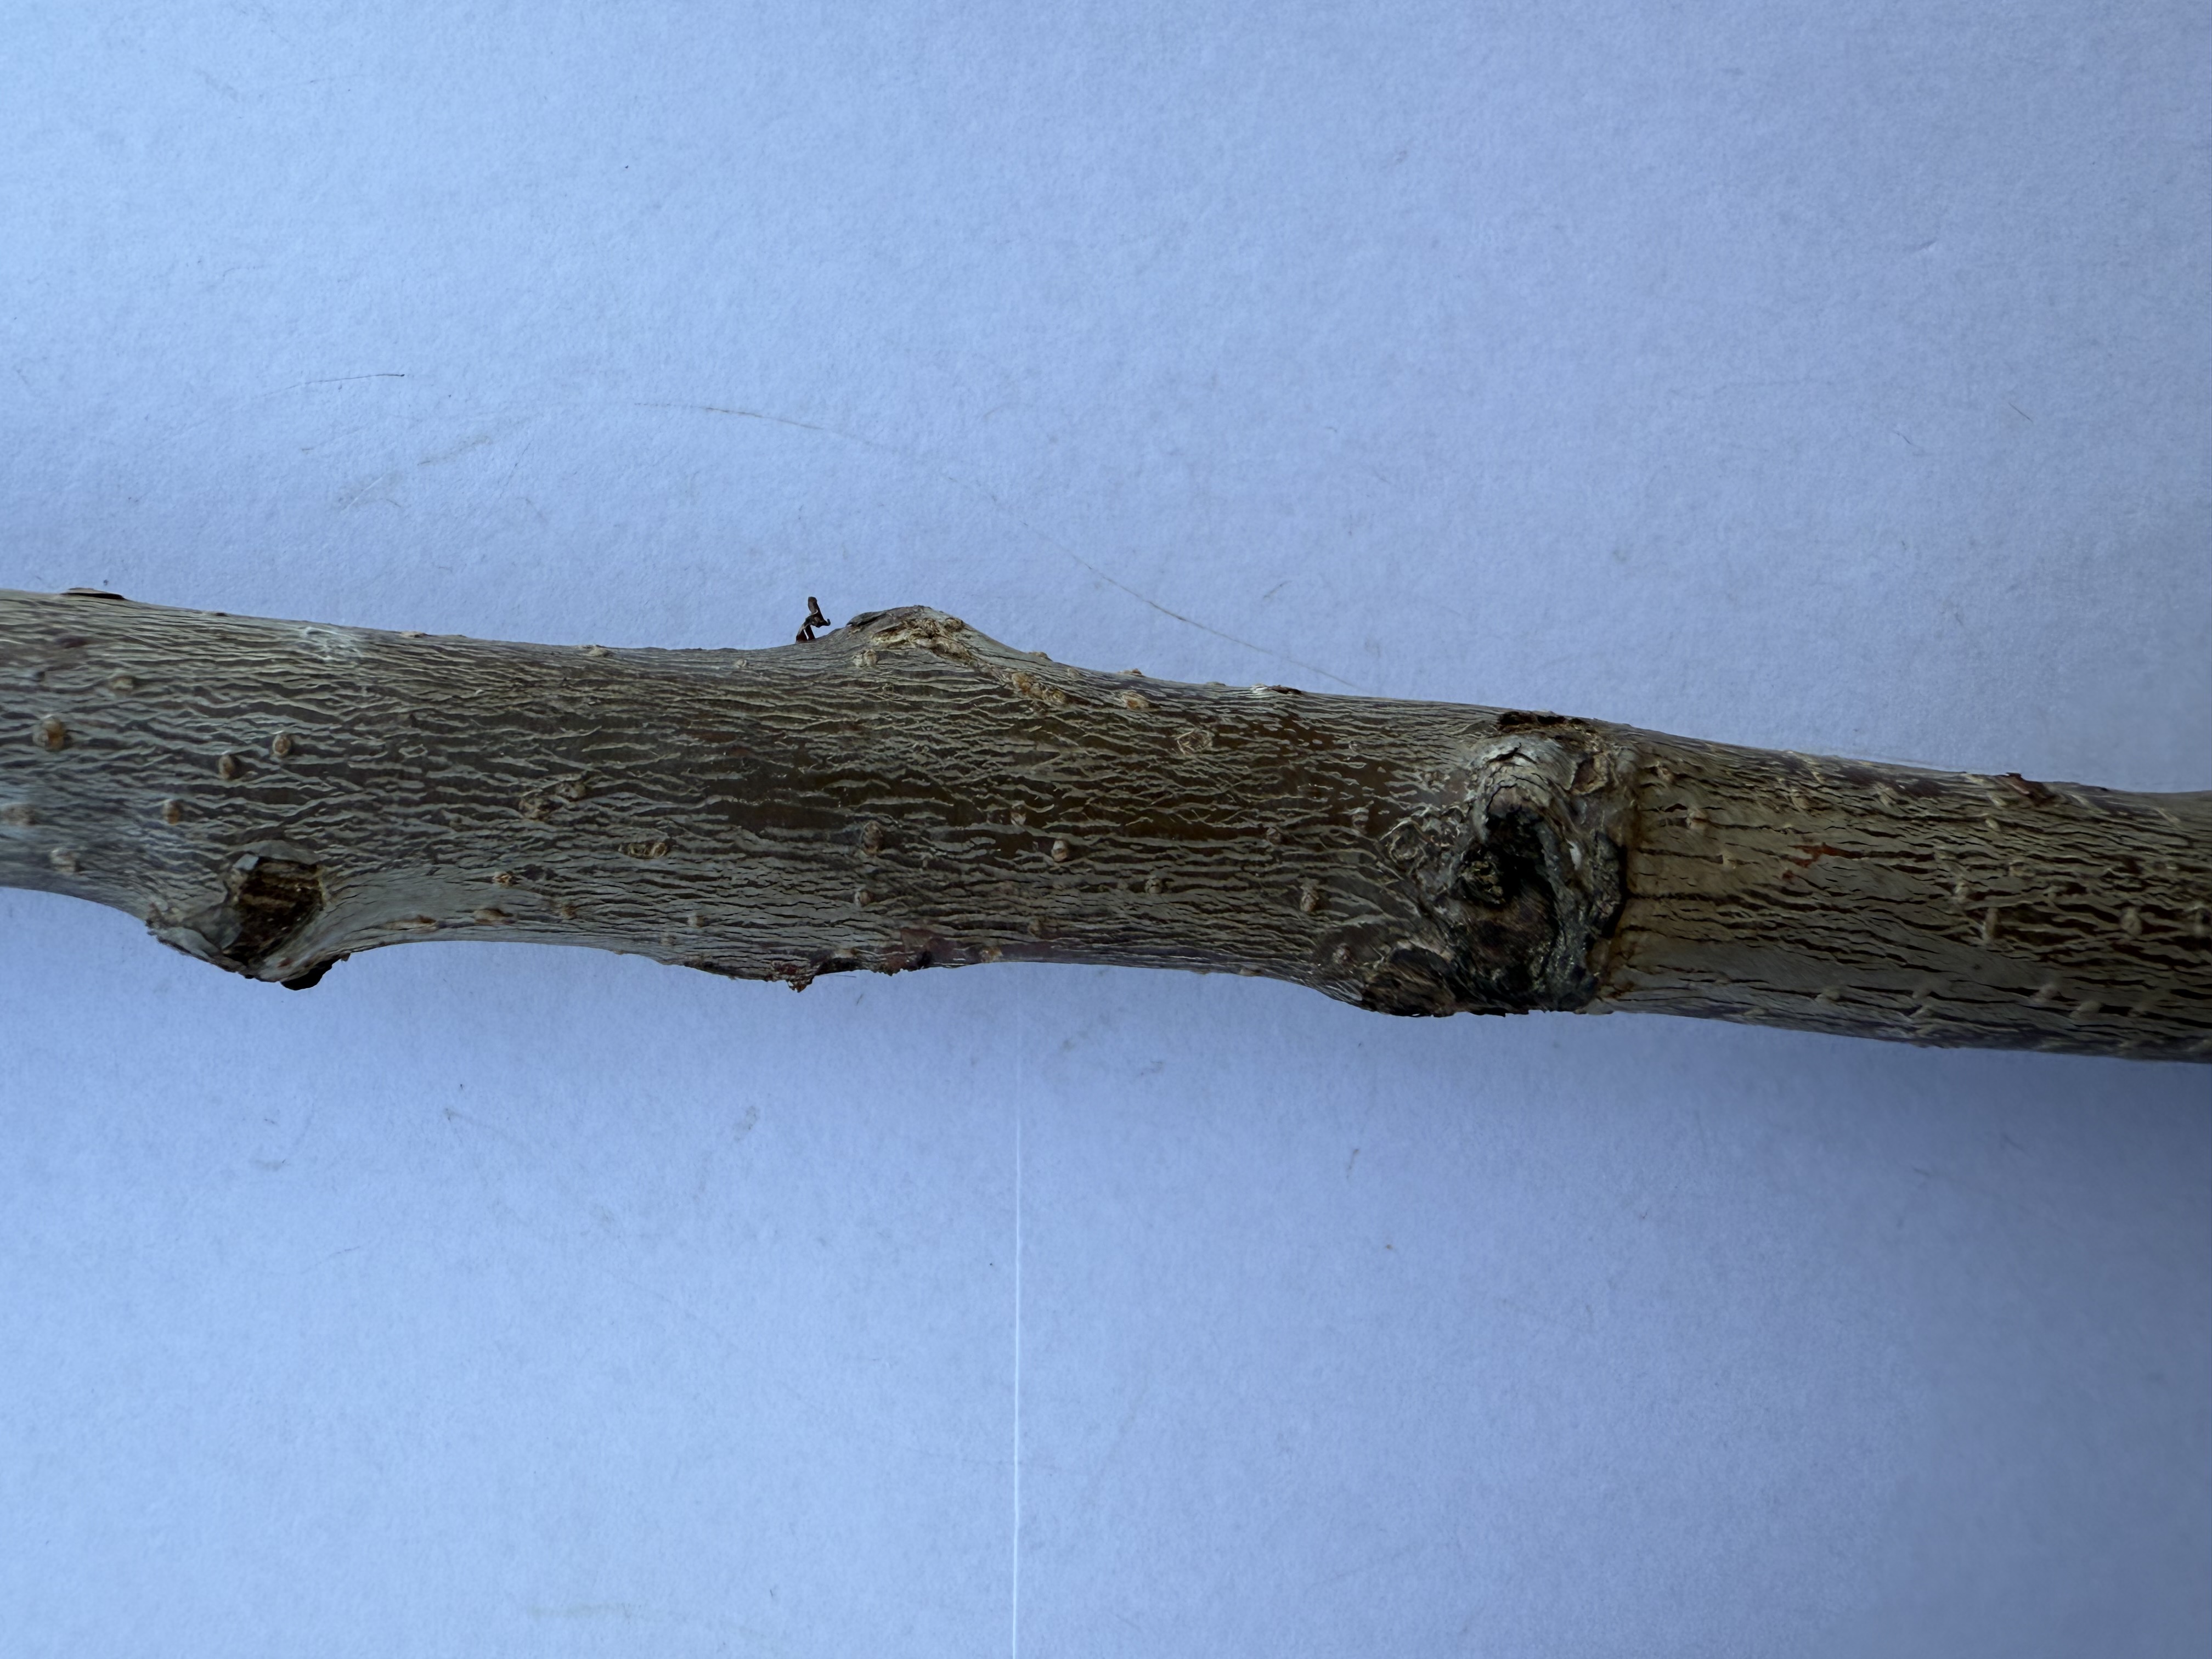
Variety: Sour Cherry